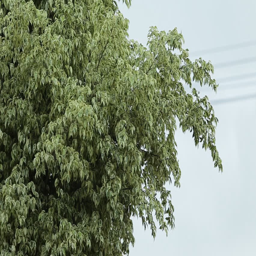
close up leaf on the tree in storm and rainy